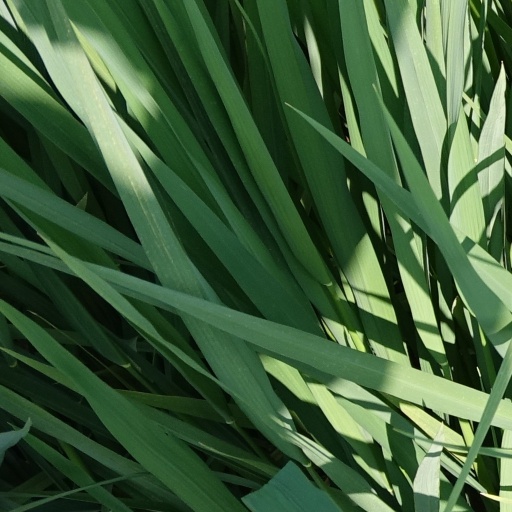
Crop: rice